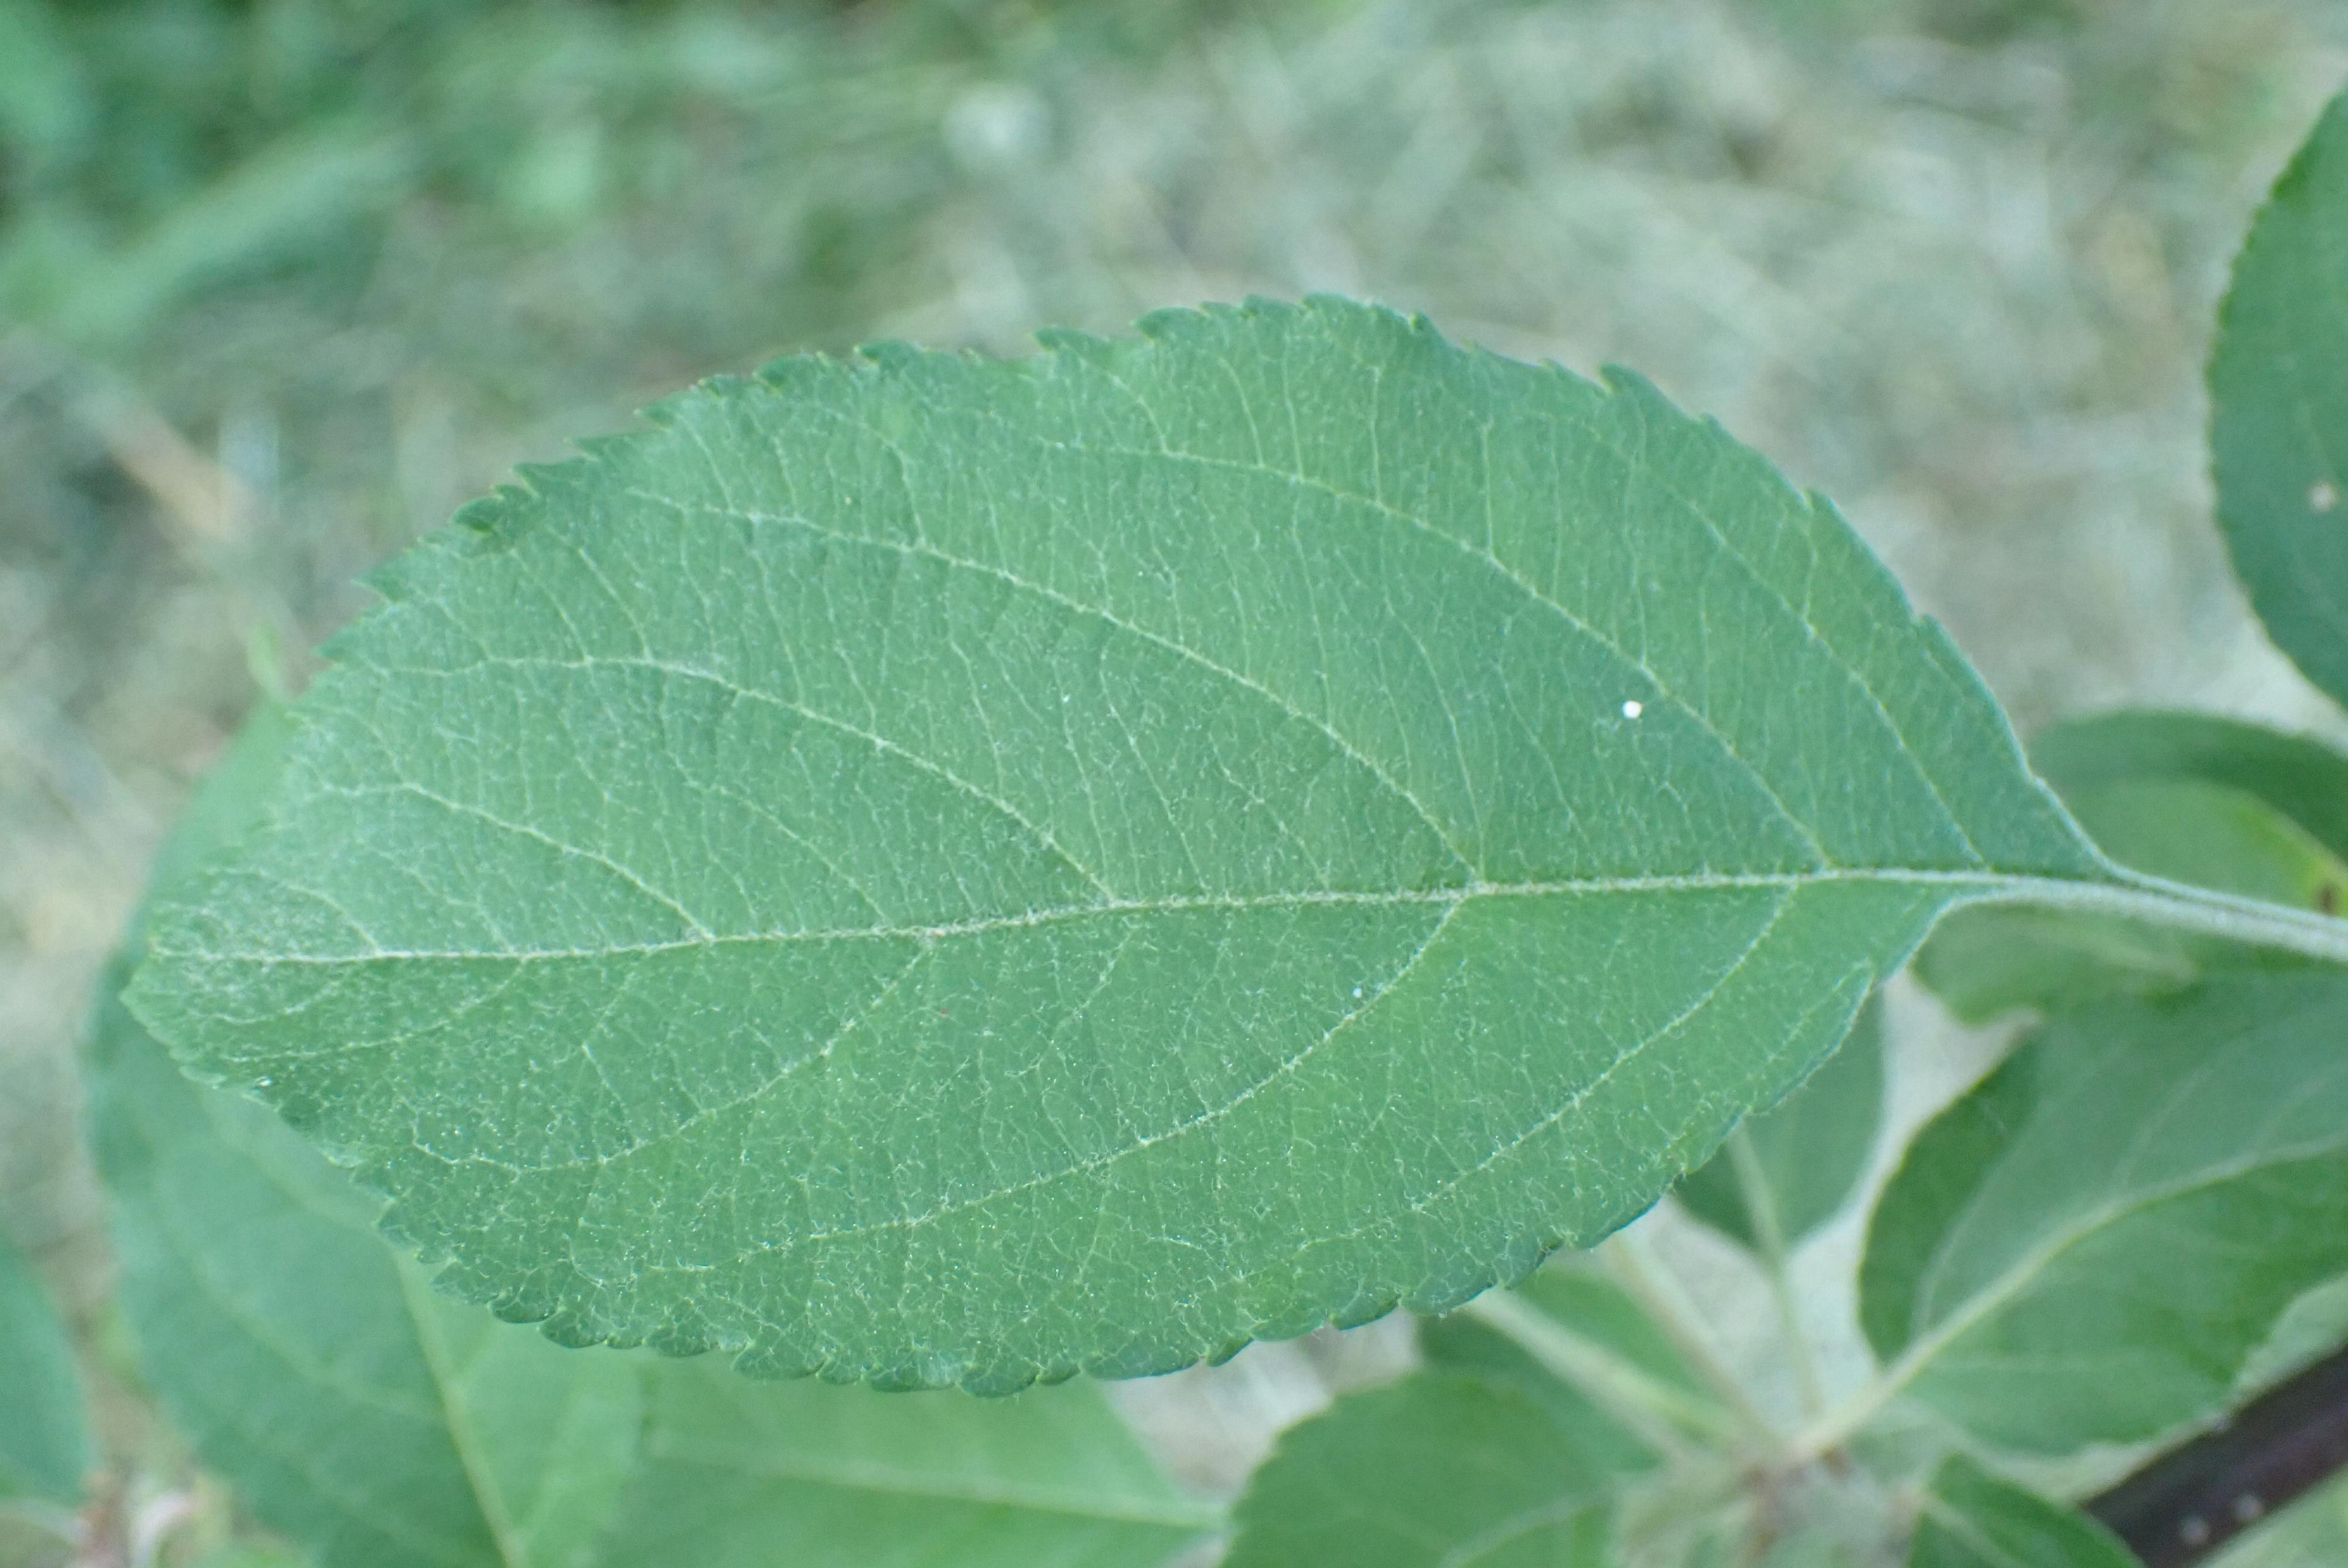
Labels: healthy